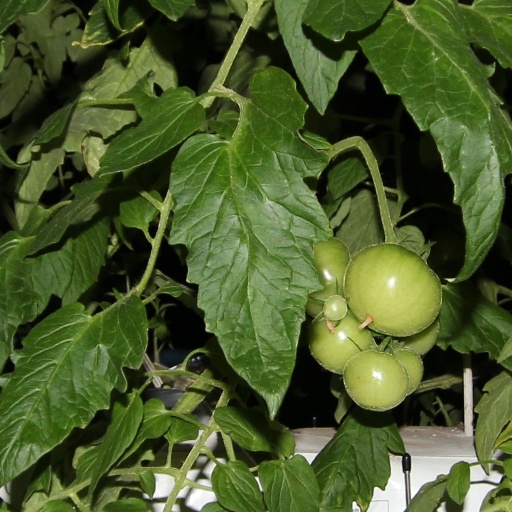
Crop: tomato